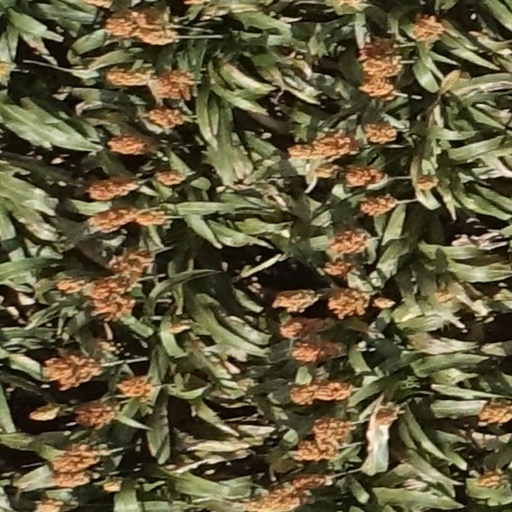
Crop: sorghum